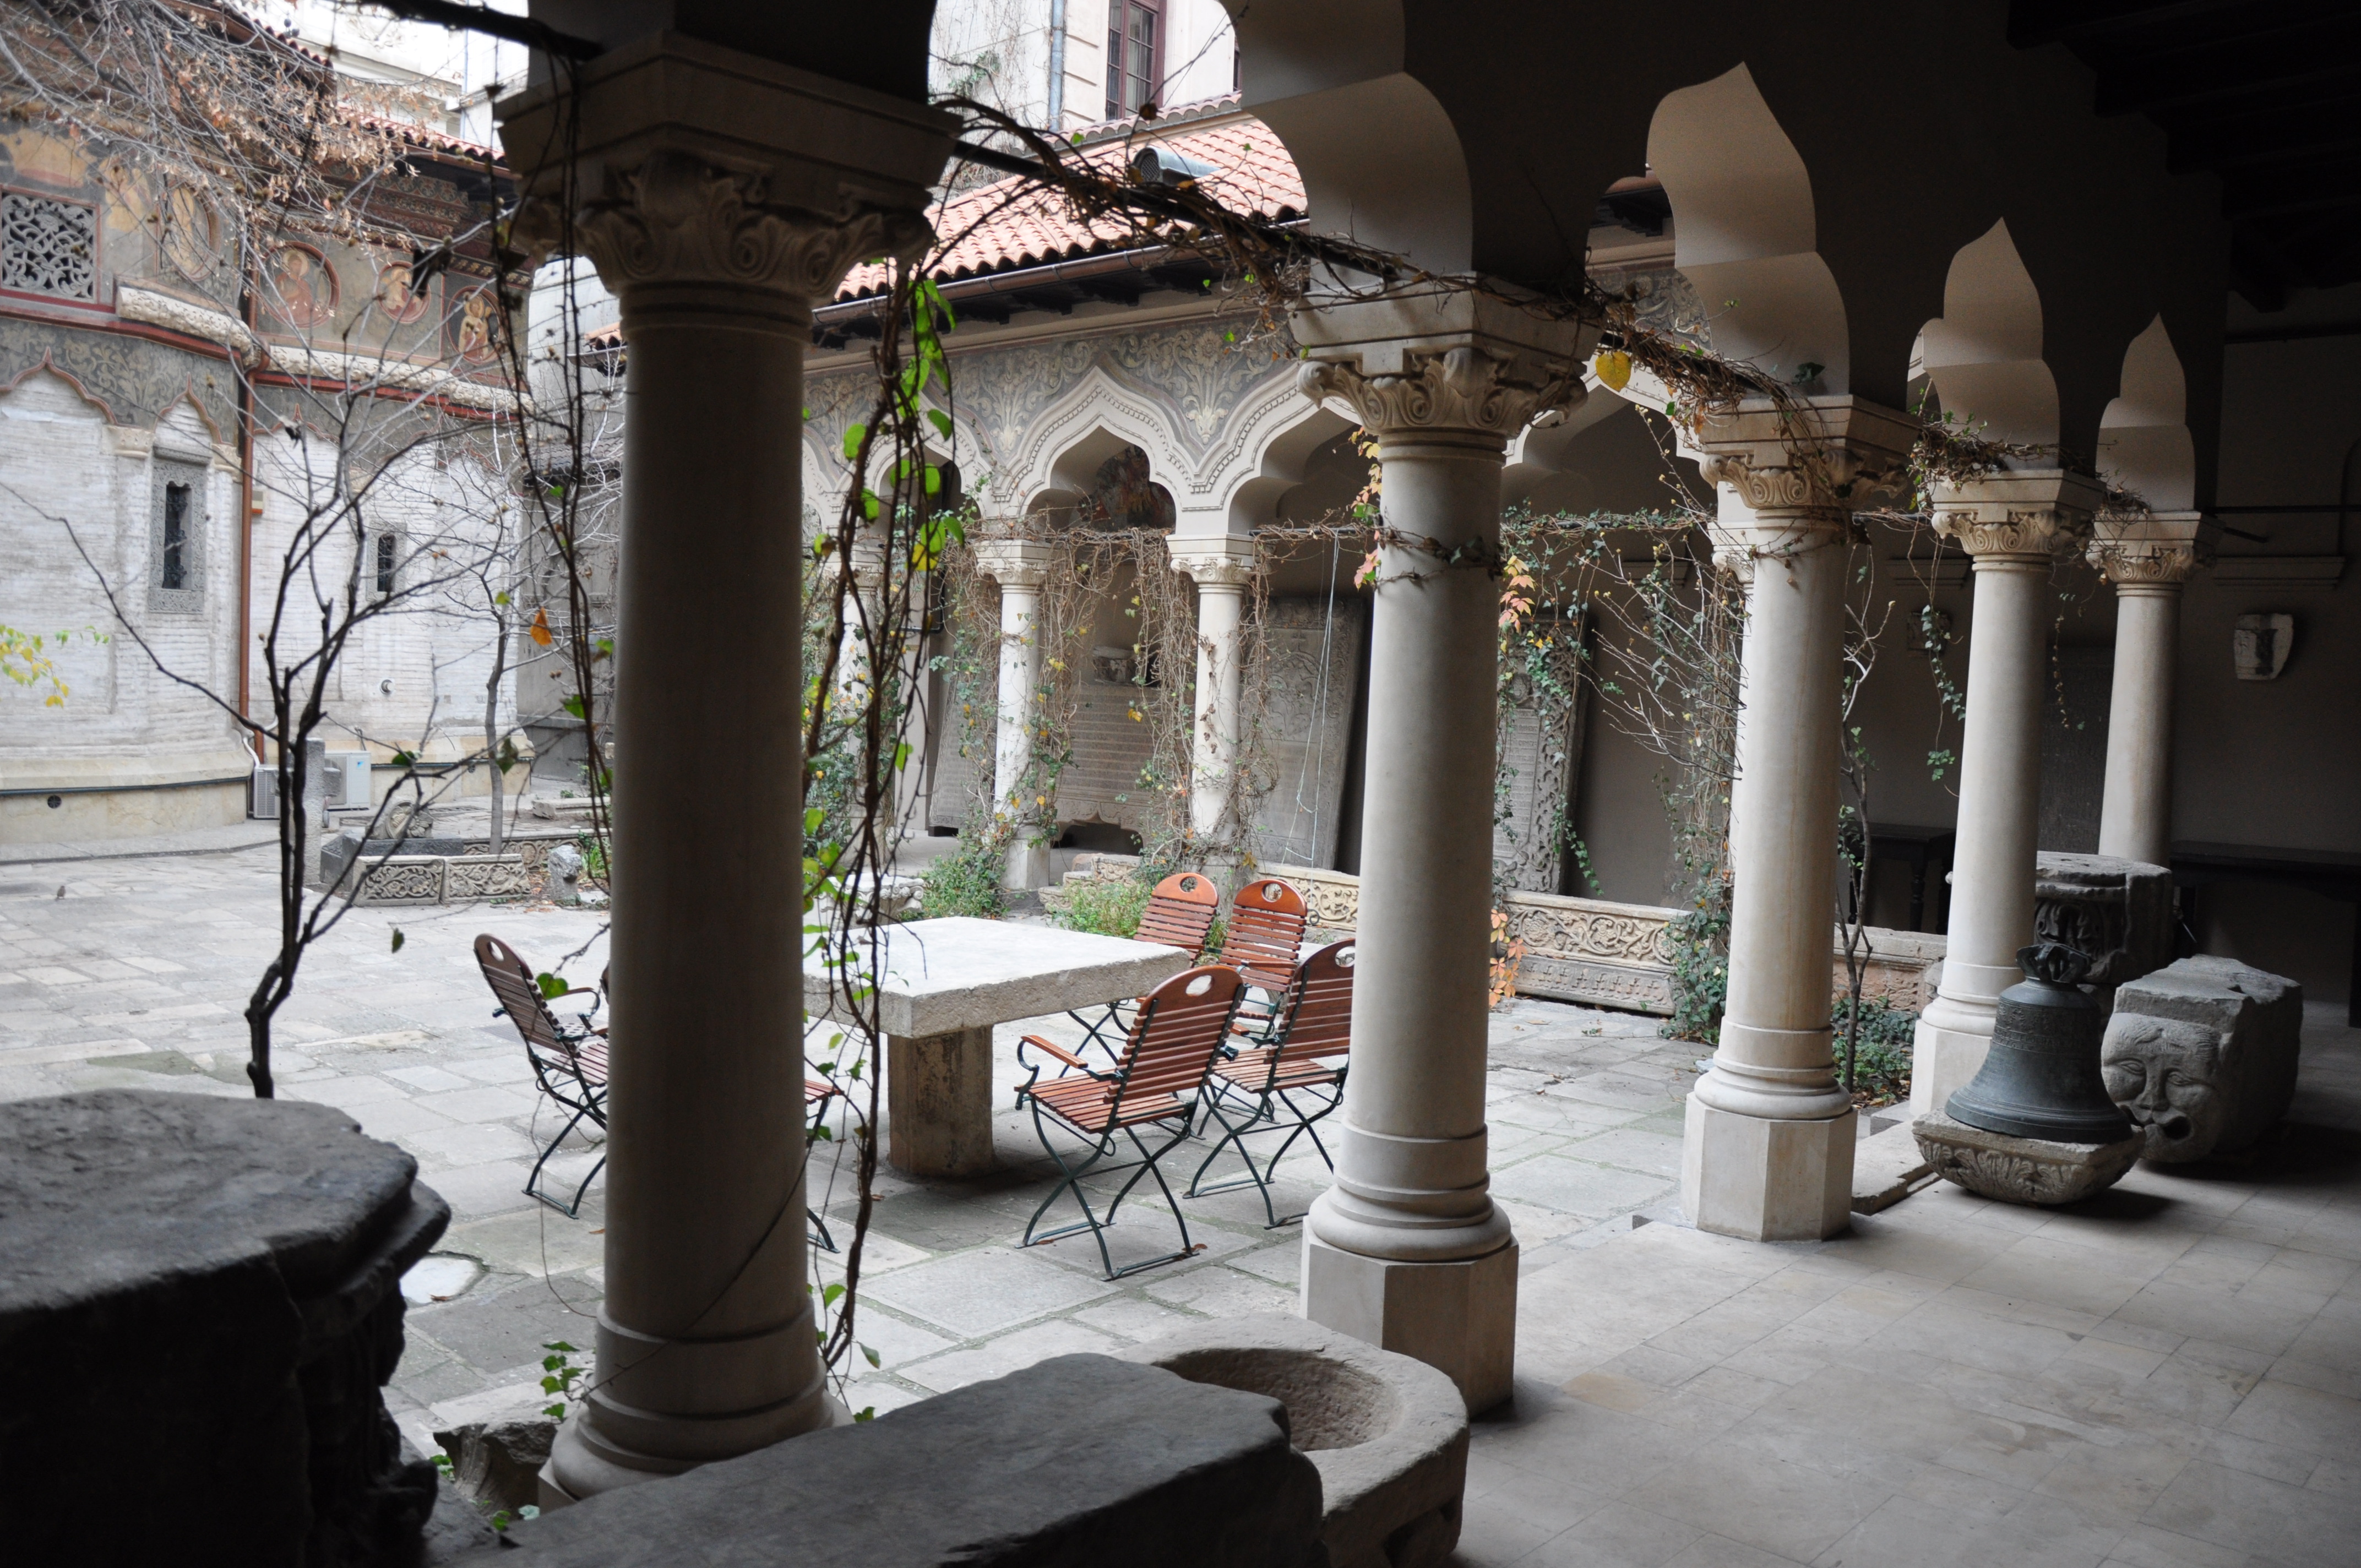
architecture, photography, mansion, building, palace, monument, photo, europe, column, religion, church, christian, interior design, photos, religious, free, de, courtyard, temple, monastery, churches, shrine, fotografie, christianity, romana, orthodox, eastern, estate, romania, bucharest, convent, bor, biserica, arhitectura, orthodoxy, romanian, ortodoxa, patrimoniu, ortodox, manastirea, manastire, ortodoxia, ortodoxie, ecclesiastical, bisericeasc, cladire, edificiu, bucuresti, centrulvechi, lipscani, lmibiiaa19464, stavro, stavropoleos, brancovenesc, 1724, cre tinism, cre tin, ancient history